Sea to Sky Gondola

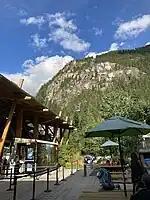
Basecamp, looking up the mountain

Construction on Basecamp, the lower area, started in April 2013. Some employees traveled to the headquarters of the Doppelmayr/Garaventa Group in Austria to purchase the onsite gondola, while others went to Switzerland to buy the newest passenger cabins, of the Omega IV 8 variety. As the snow melted, the company started surveying possible hiking trails. The general manager of the project was Jayson Faulkner. In July 2013, Ted Tempany, a prominent trail builder in British Columbia, was appointed to construct the hiking trails. The suspension bridge and two of the three viewing platforms were finished in October. In November, the first test gondola was launched. The gondola was opened to the public on May 16, 2014, having cost a total of $7.6 million. $22 million was invested in the project. It was built while respecting the Squamish people's natural environment.